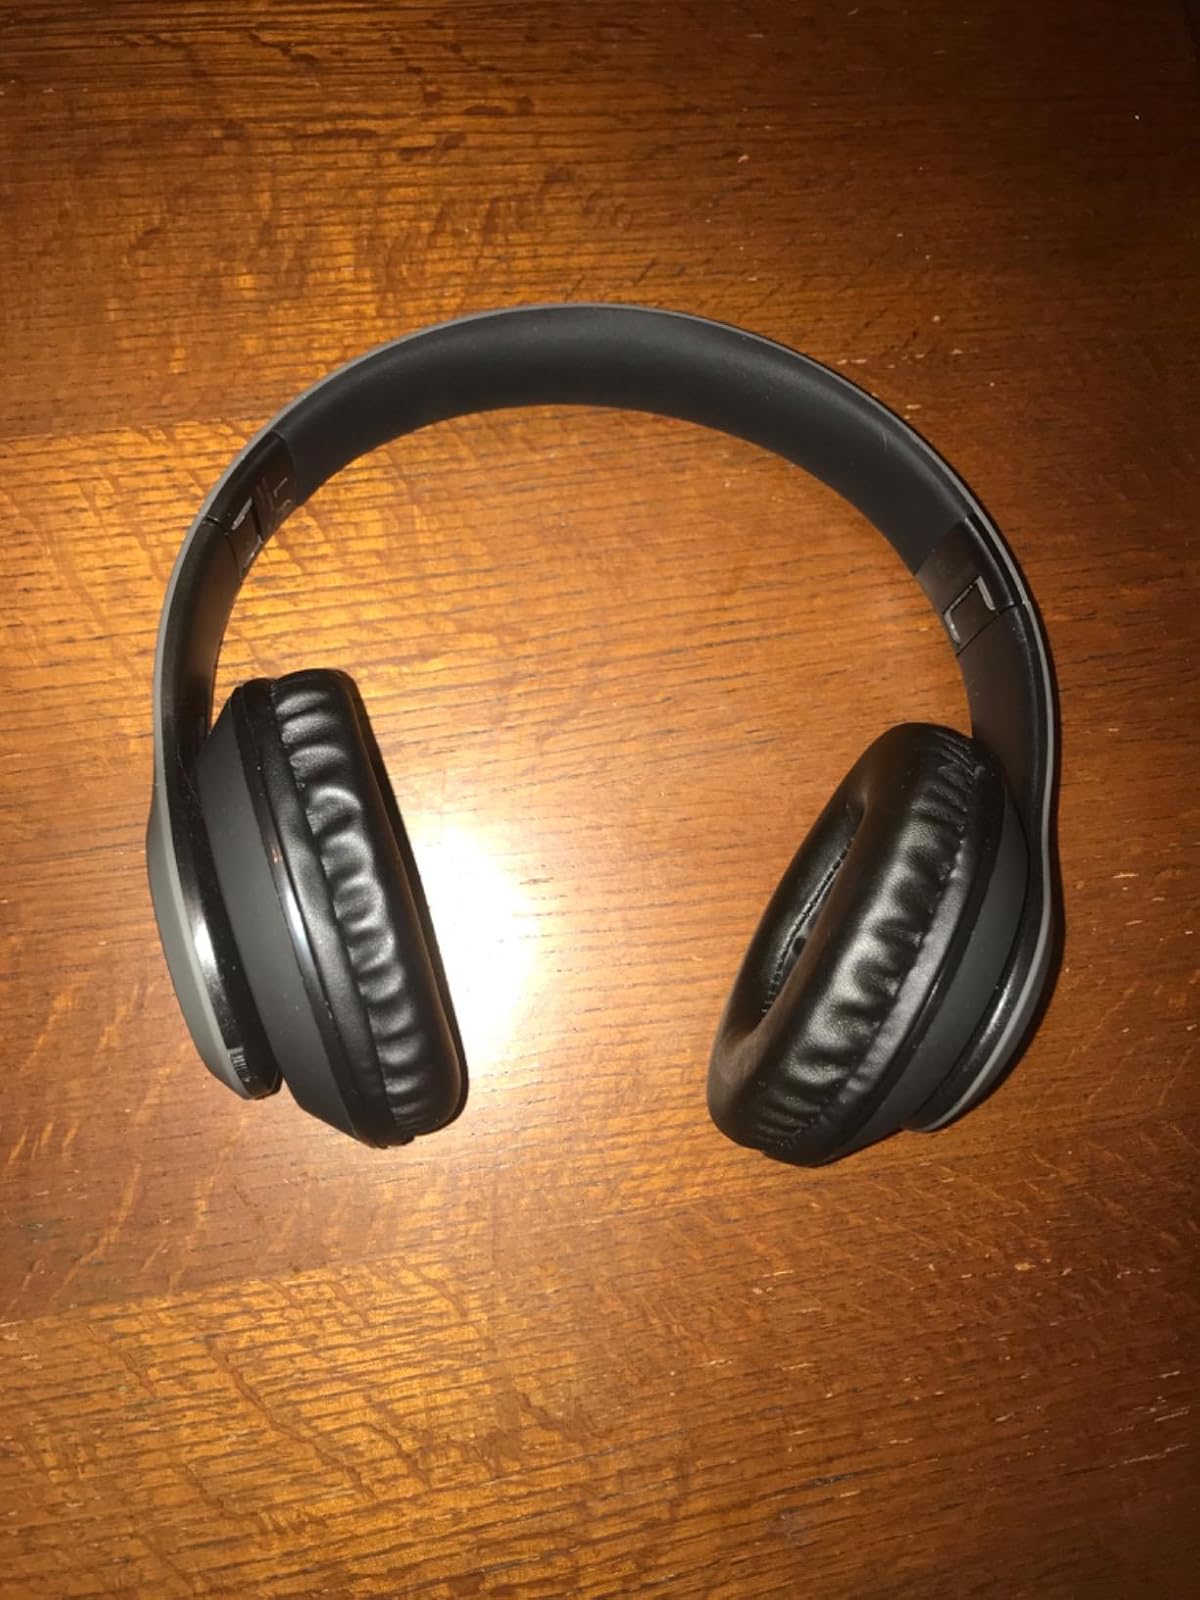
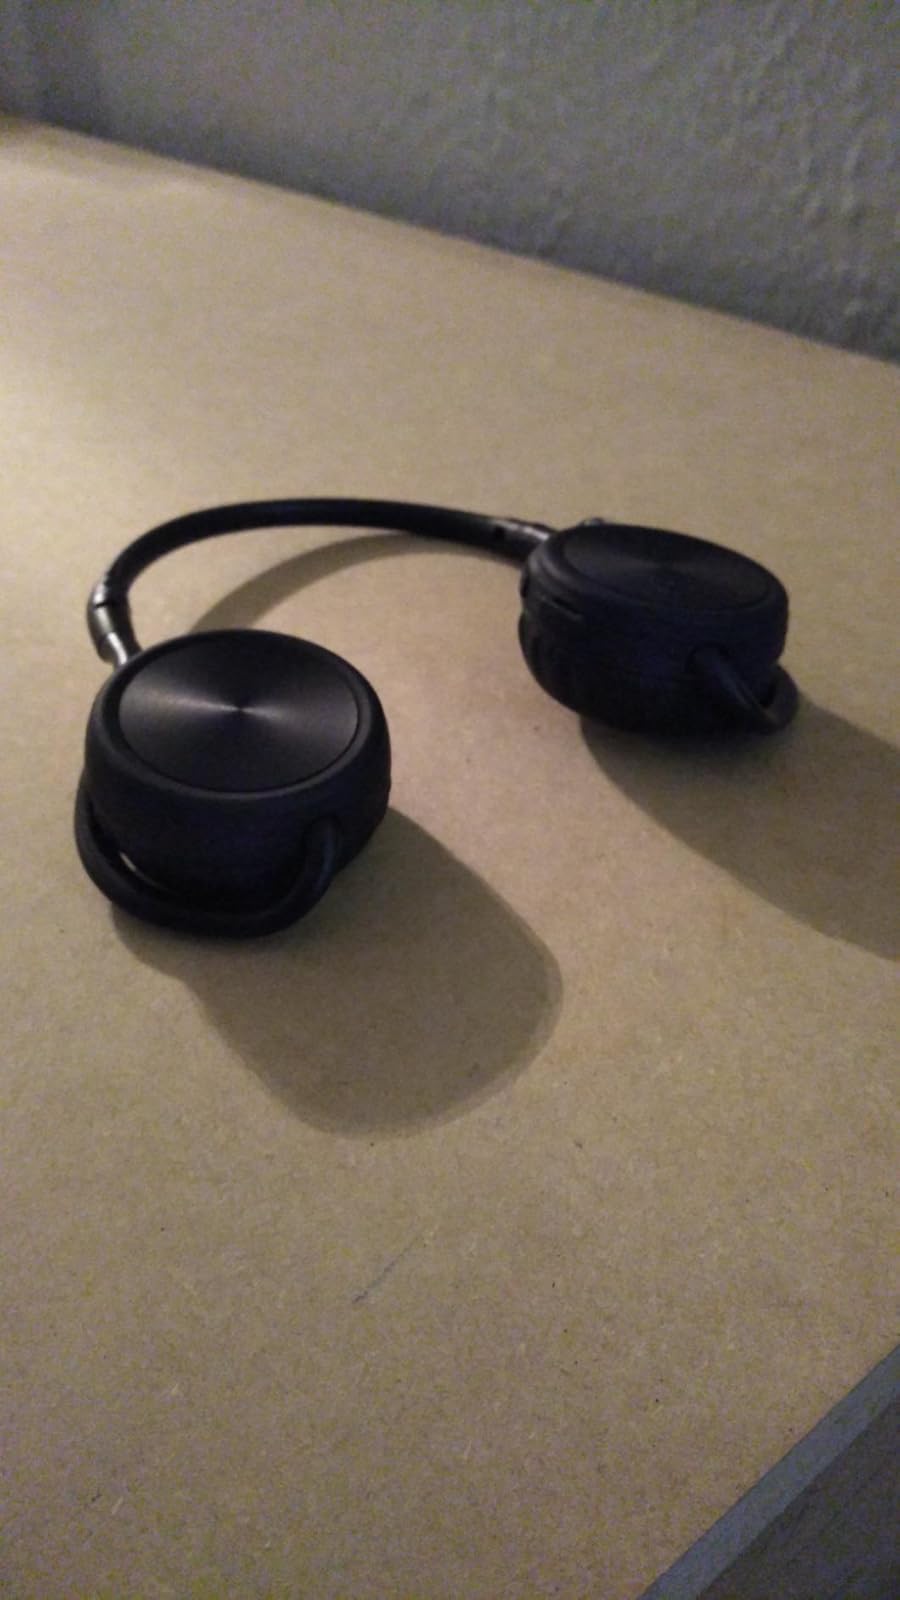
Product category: headphones
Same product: no